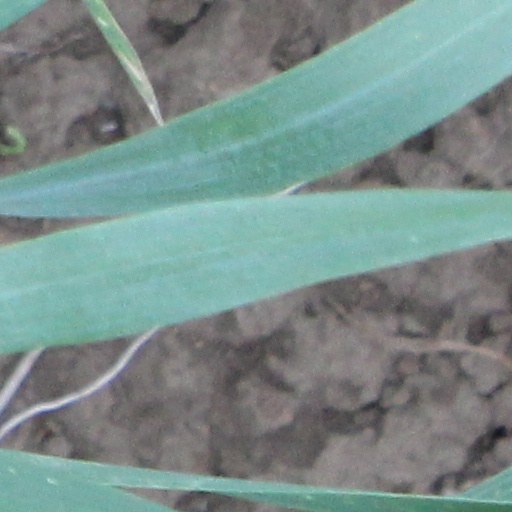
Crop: wheat